Acclimatisation society

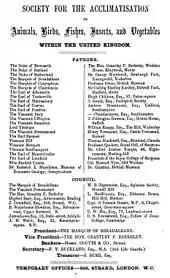
Members of the British Society in 1861

The British acclimatisation society originated from an idea proposed by the management of "The Field" magazine. A meeting was held on 21 January 1859, at the London Tavern on Bishopsgate Street. The attendees included Richard Owen at the head of the table, and the servings included a large pike, American partridges, a young bean goose and an African eland. At the meeting, Mitchell and others suggested that many of those exotic animals could live in the British wilderness. A few days later, Owen wrote to "The Times", praising the taste of the eland and advocating animal introductions.